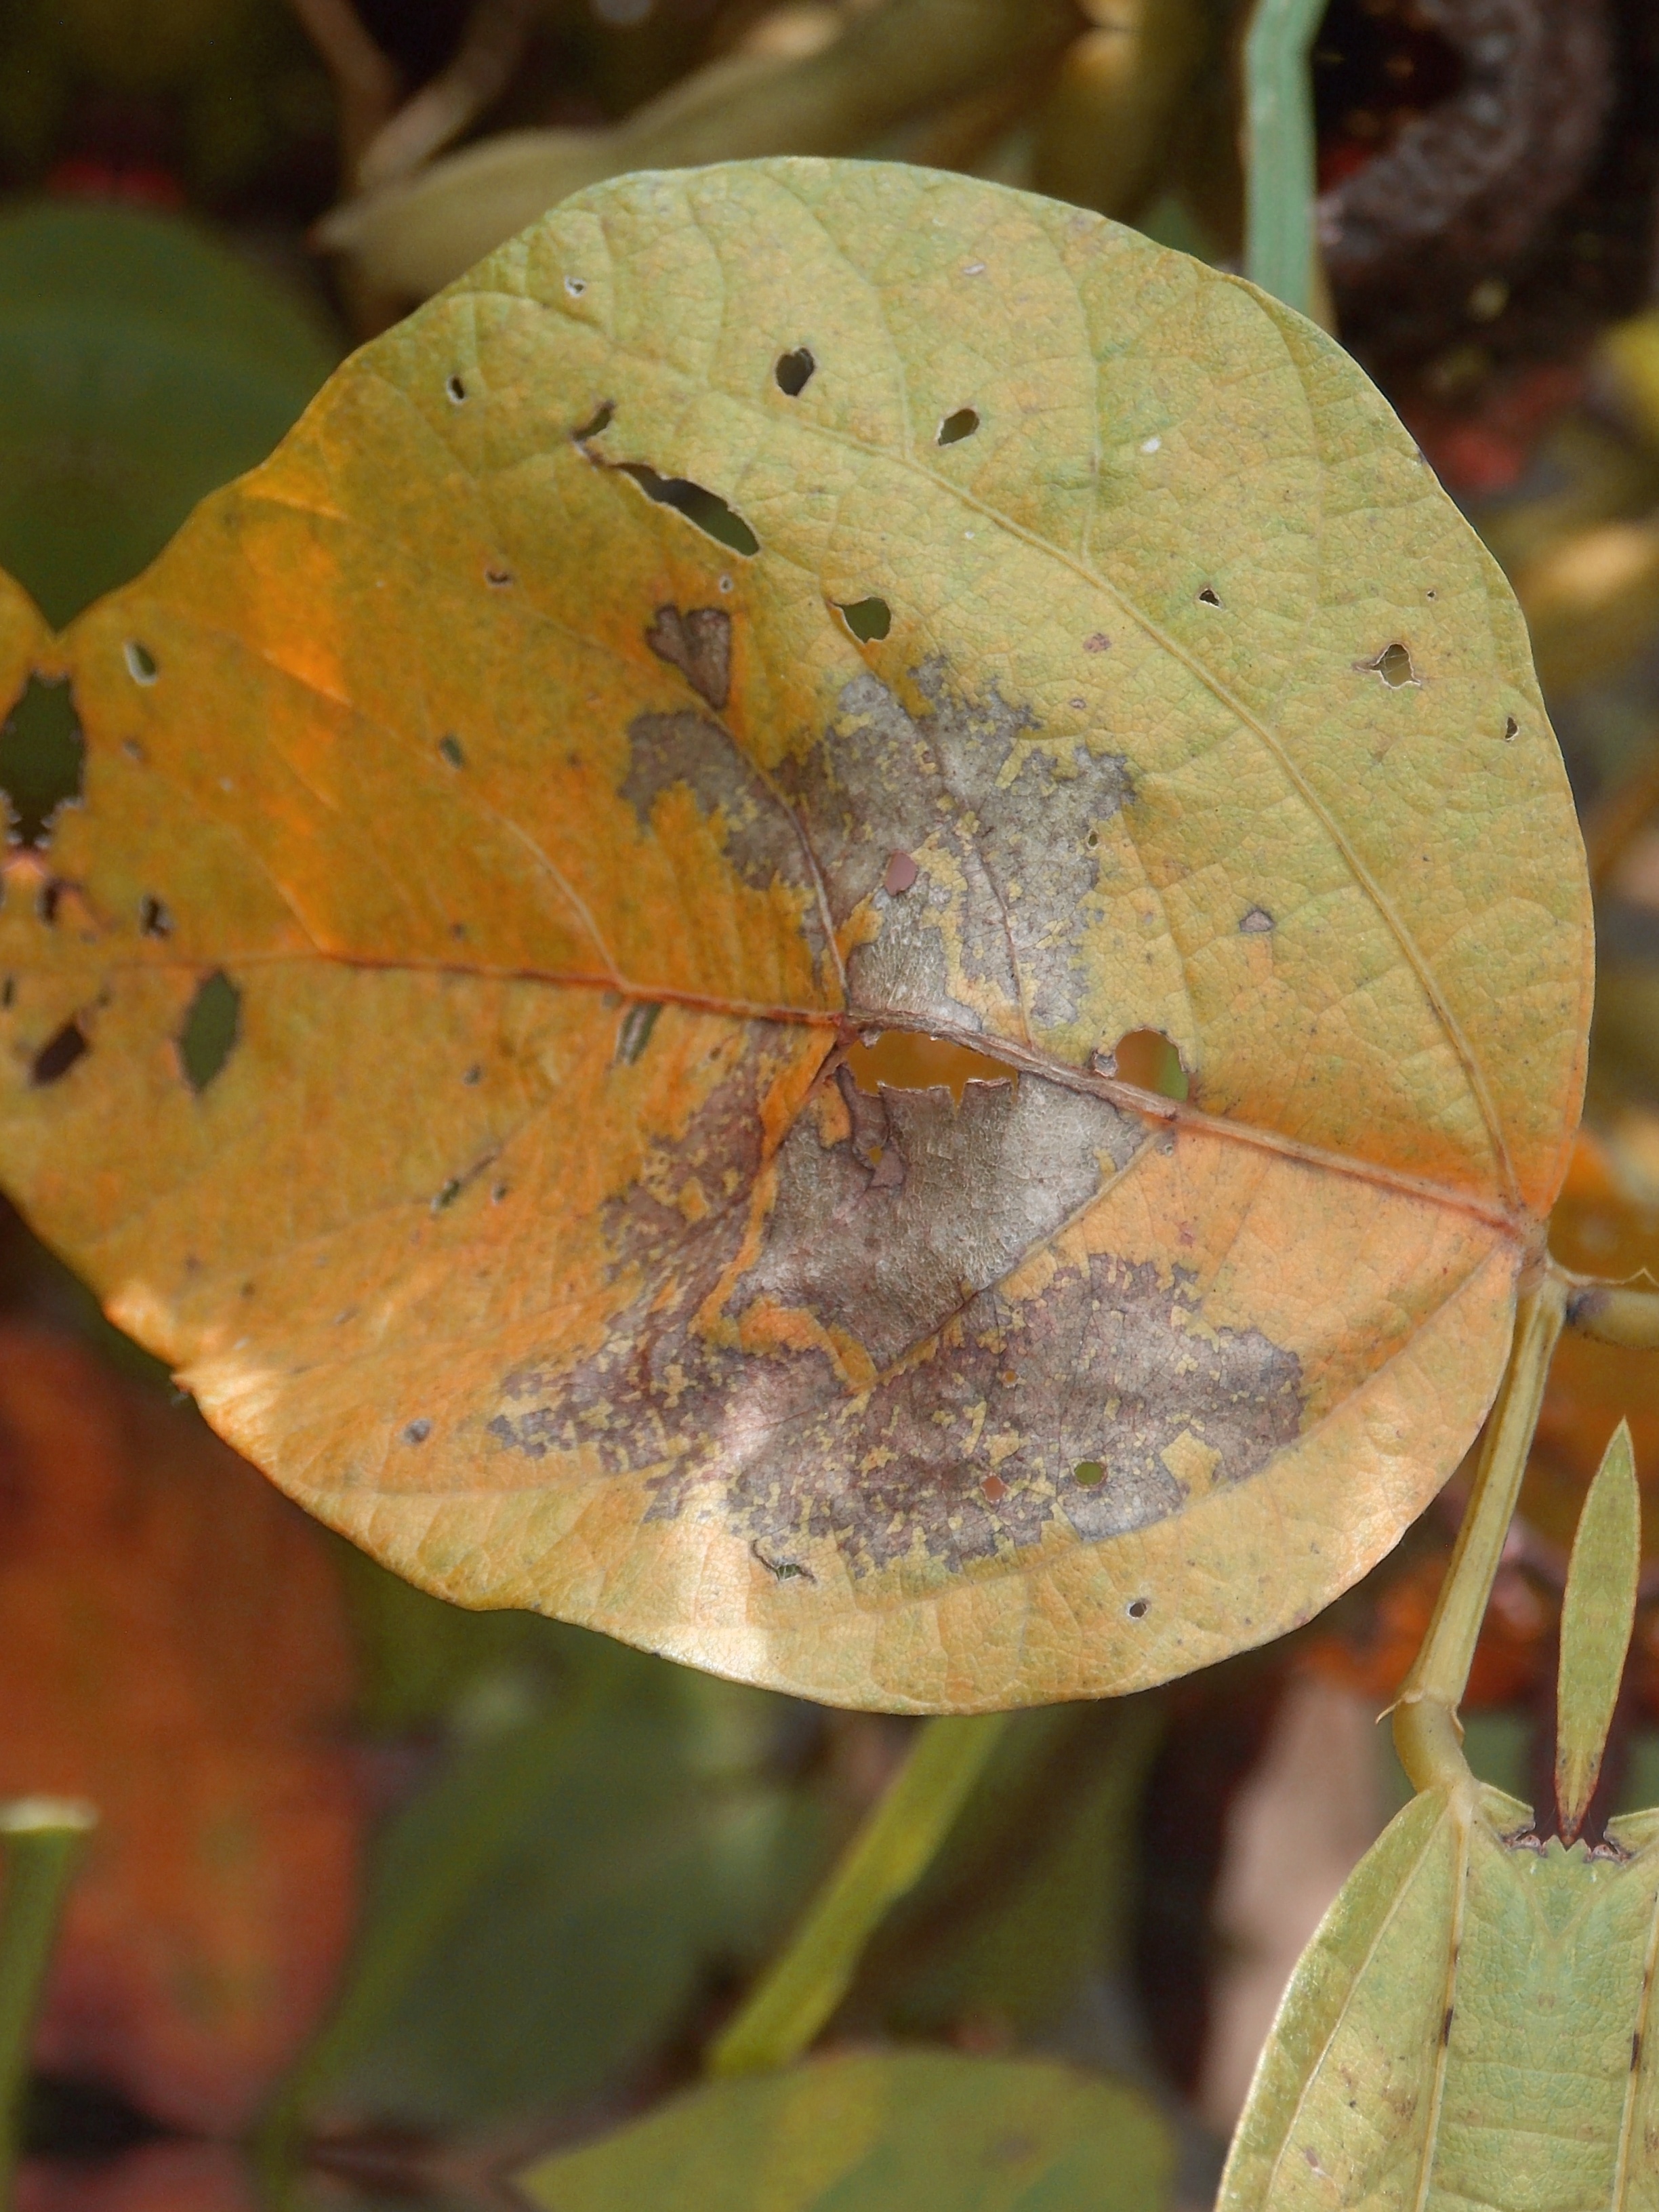
Label: Disease